Christianity among the Mongols

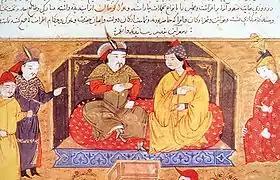
Hulagu Khan, grandson of Genghis Khan and founder of the Ilkhanate, seated with his Eastern Christian queen Doquz Khatun of the Keraites

In modern times the Mongols are primarily Tibetan Buddhists, but in previous eras, especially during the time of the Mongol empire (13th–14th centuries), they were primarily shamanist, and had a substantial minority of Christians, many of whom were in positions of considerable power. Overall, Mongols were highly tolerant of most religions, and typically sponsored several at the same time. Many Mongols had been proselytized by the Church of the East (sometimes called "Nestorian") since about the seventh century, and some tribes' primary religion was Christian. In the time of Genghis Khan, his sons took Christian wives of the Keraites, and under the rule of Genghis Khan's grandson, Möngke Khan, the primary religious influence was Christian.